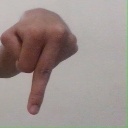
अक्षर: प